Small nucleolar RNA SNORD42

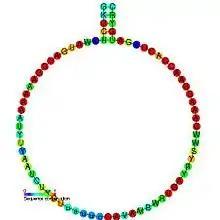
Predicted secondary structure and sequence conservation of SNORD42

In molecular biology, snoRNA U42 (also known as SNORD42) is a non-coding RNA (ncRNA) molecule which functions in the modification of other small nuclear RNAs (snRNAs). This type of modifying RNA is usually located in the nucleolus of the eukaryotic cell which is a major site of snRNA biogenesis. It is known as a small nucleolar RNA (snoRNA) and also often referred to as a guide RNA.